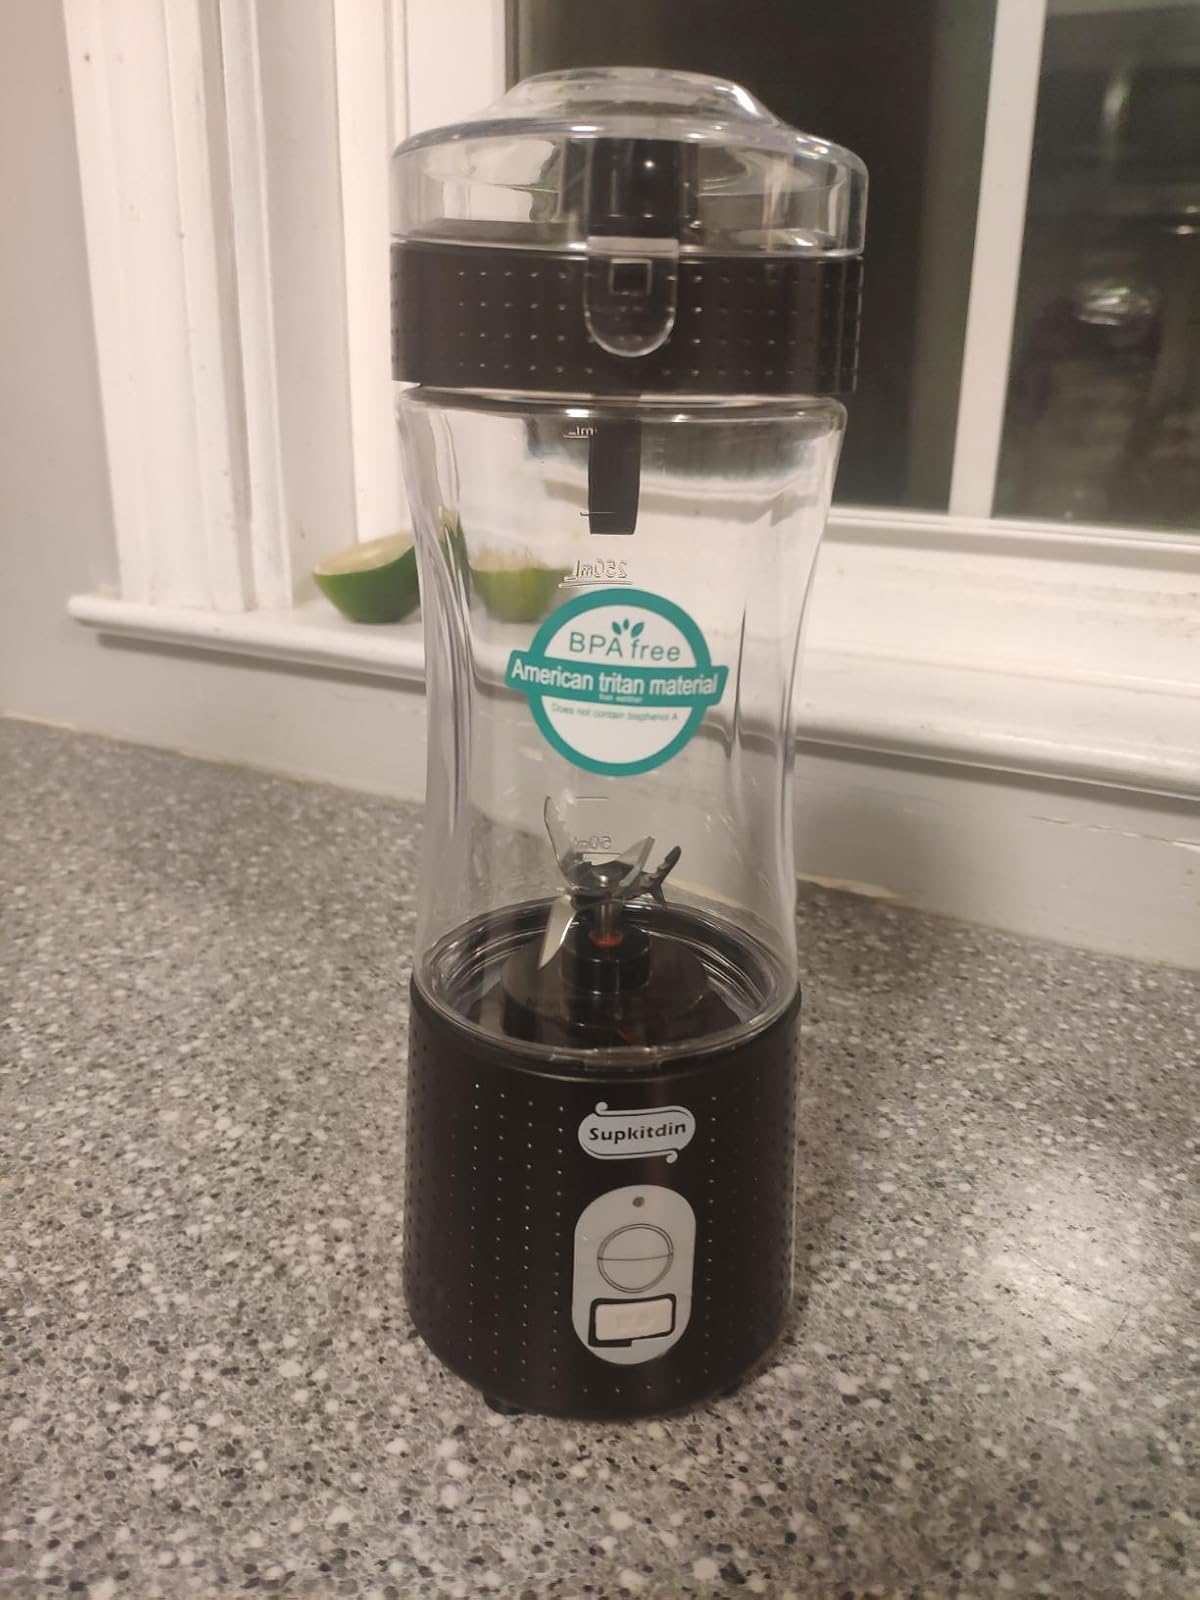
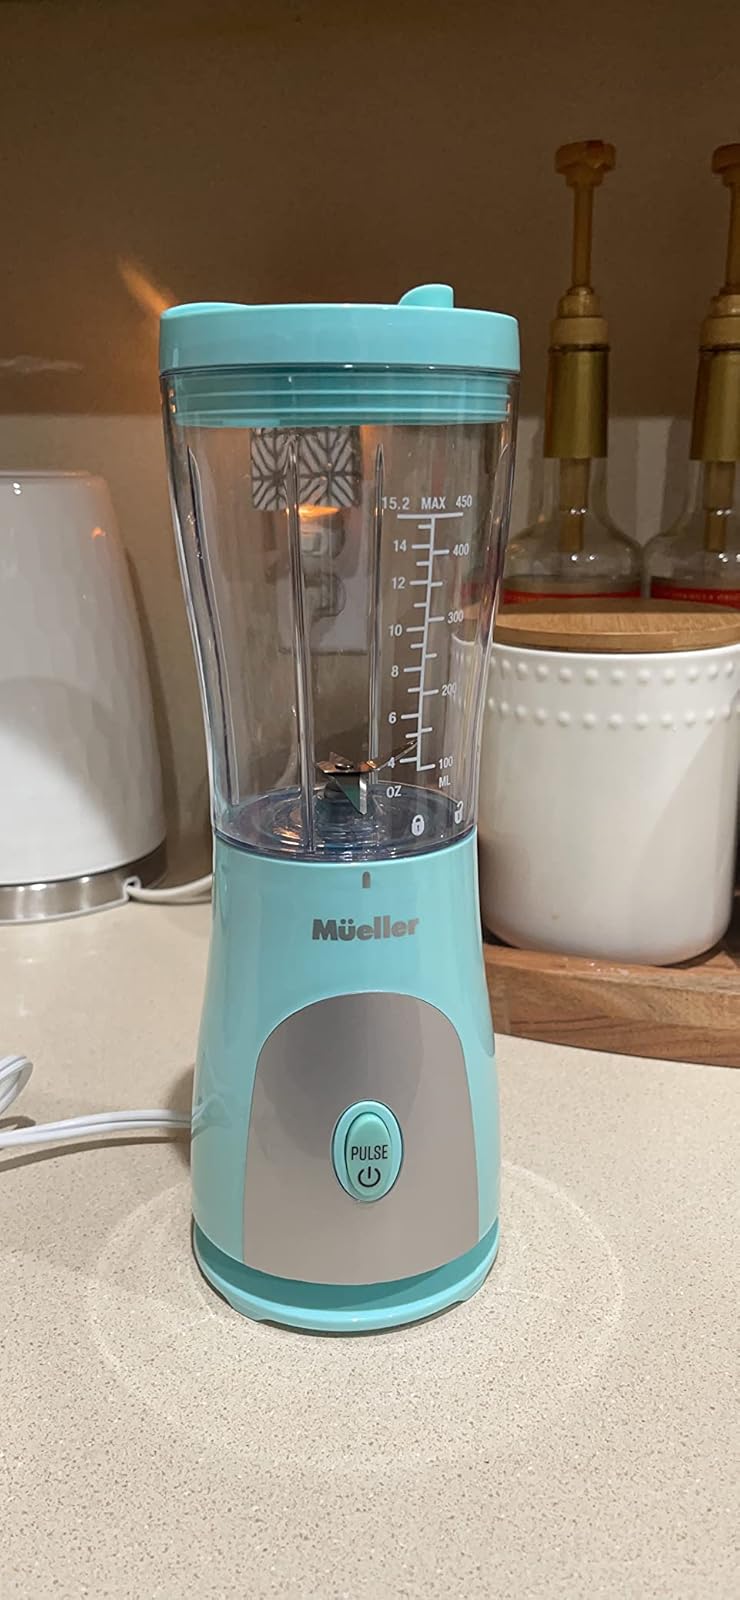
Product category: items_blender
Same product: no